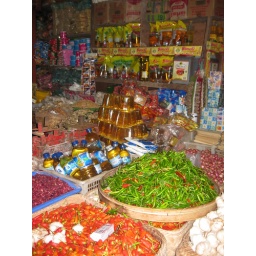
The oil in the water bottles is homemade coconut oil, readily used in Balinese cooking.